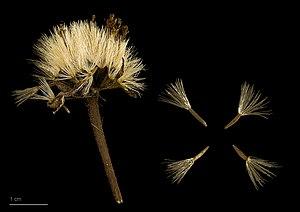
L’Arnica des montagnes ou Arnica montana est une espèce de plantes herbacées vivace rhizomateuse du genre Arnica et de la famille des Asteraceae. Cette plante européenne principalement montagnarde est typique des sols acides et pauvres en éléments nutritifs. Ses populations, fortement malmenées par l'agriculture intensive, deviennent de plus en plus rares. Cette situation lui vaut d'ailleurs d'être nommée dans de nombreux textes de loi la protégeant et particulièrement dans la Directive habitats européenne.